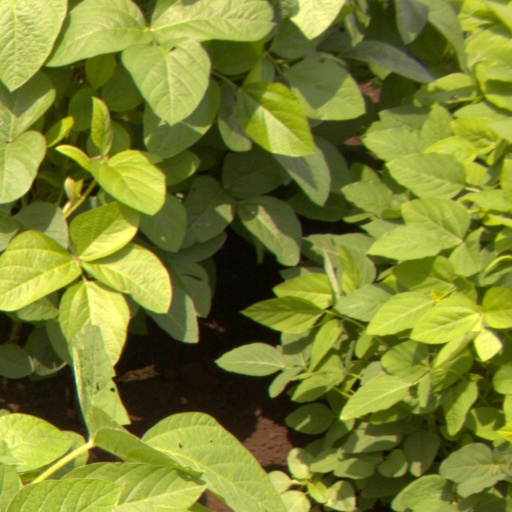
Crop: soybean